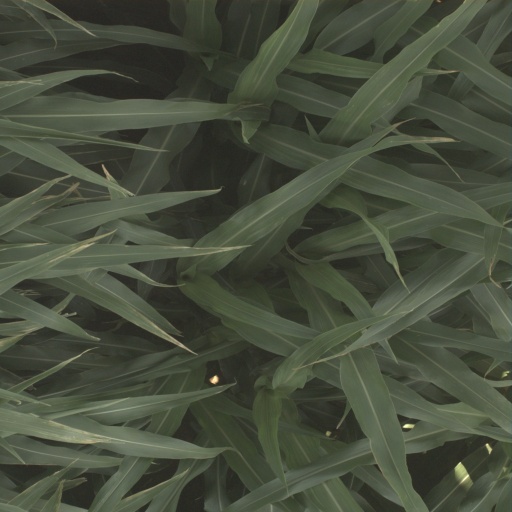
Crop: sorghum